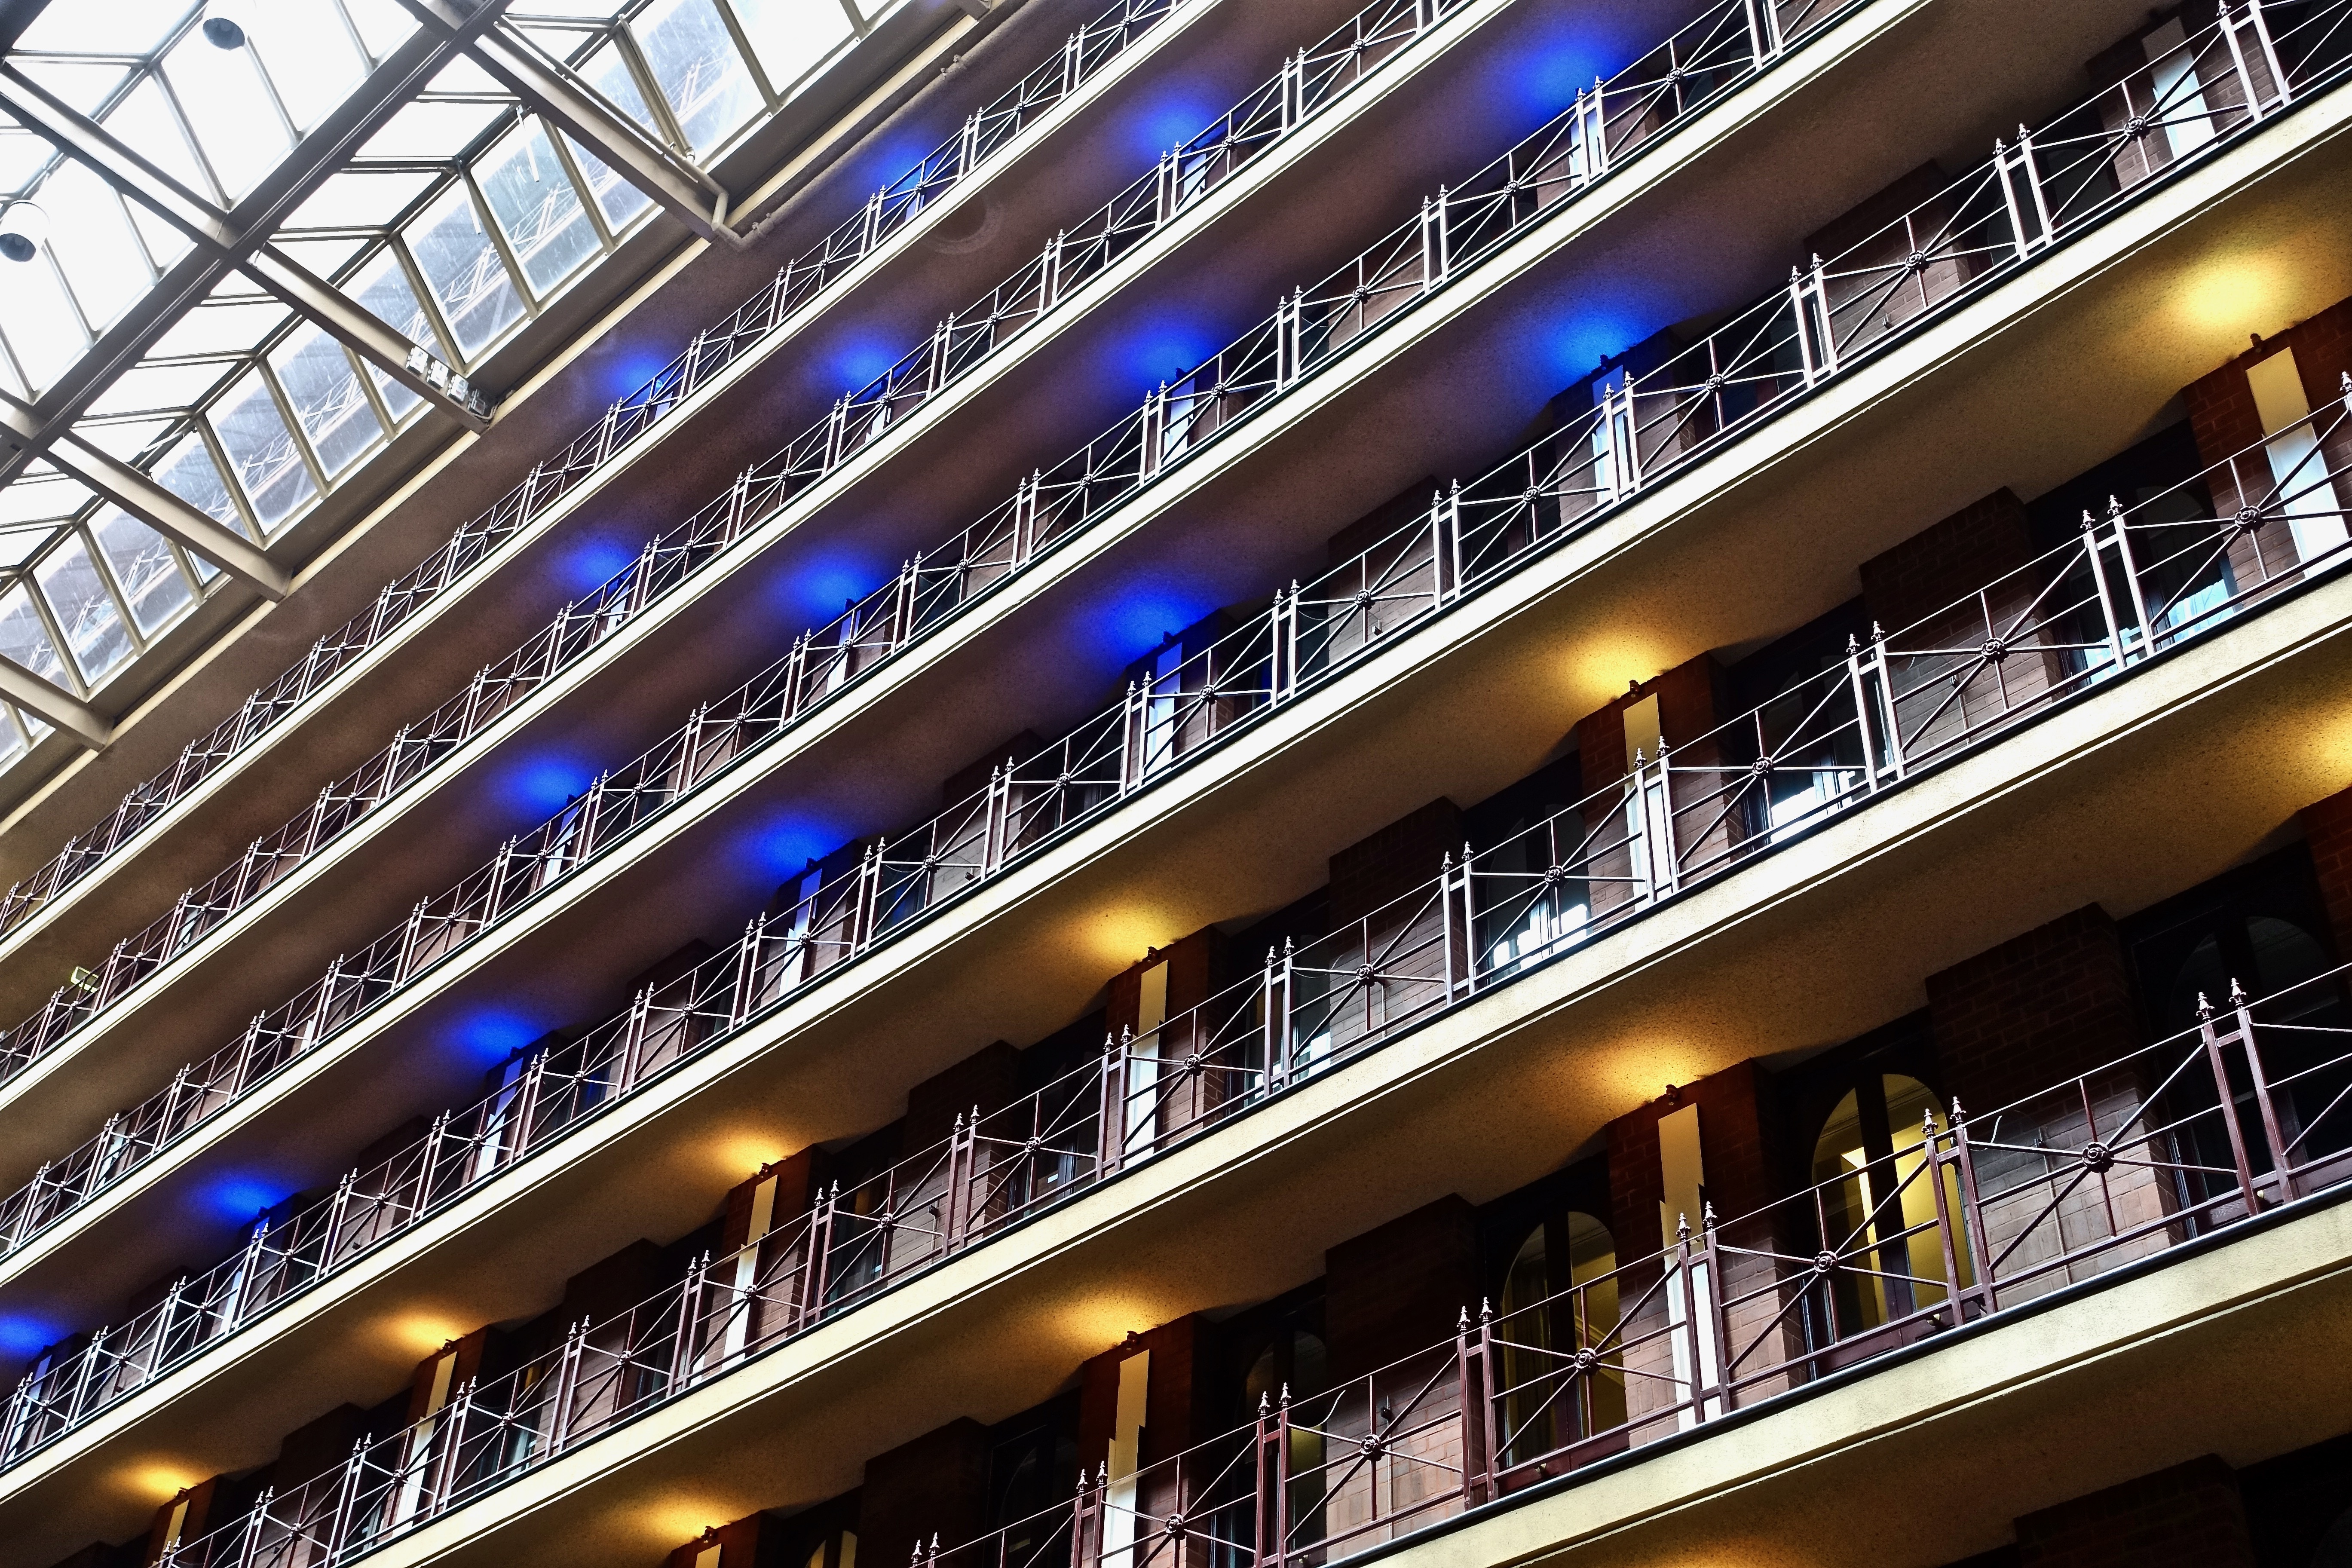
architecture, night, building, skyscraper, facade, decor, apartment, modern, interior design, luxury, hotel, elegant, rooms, contemporary, metropolis, floors, shopping mall